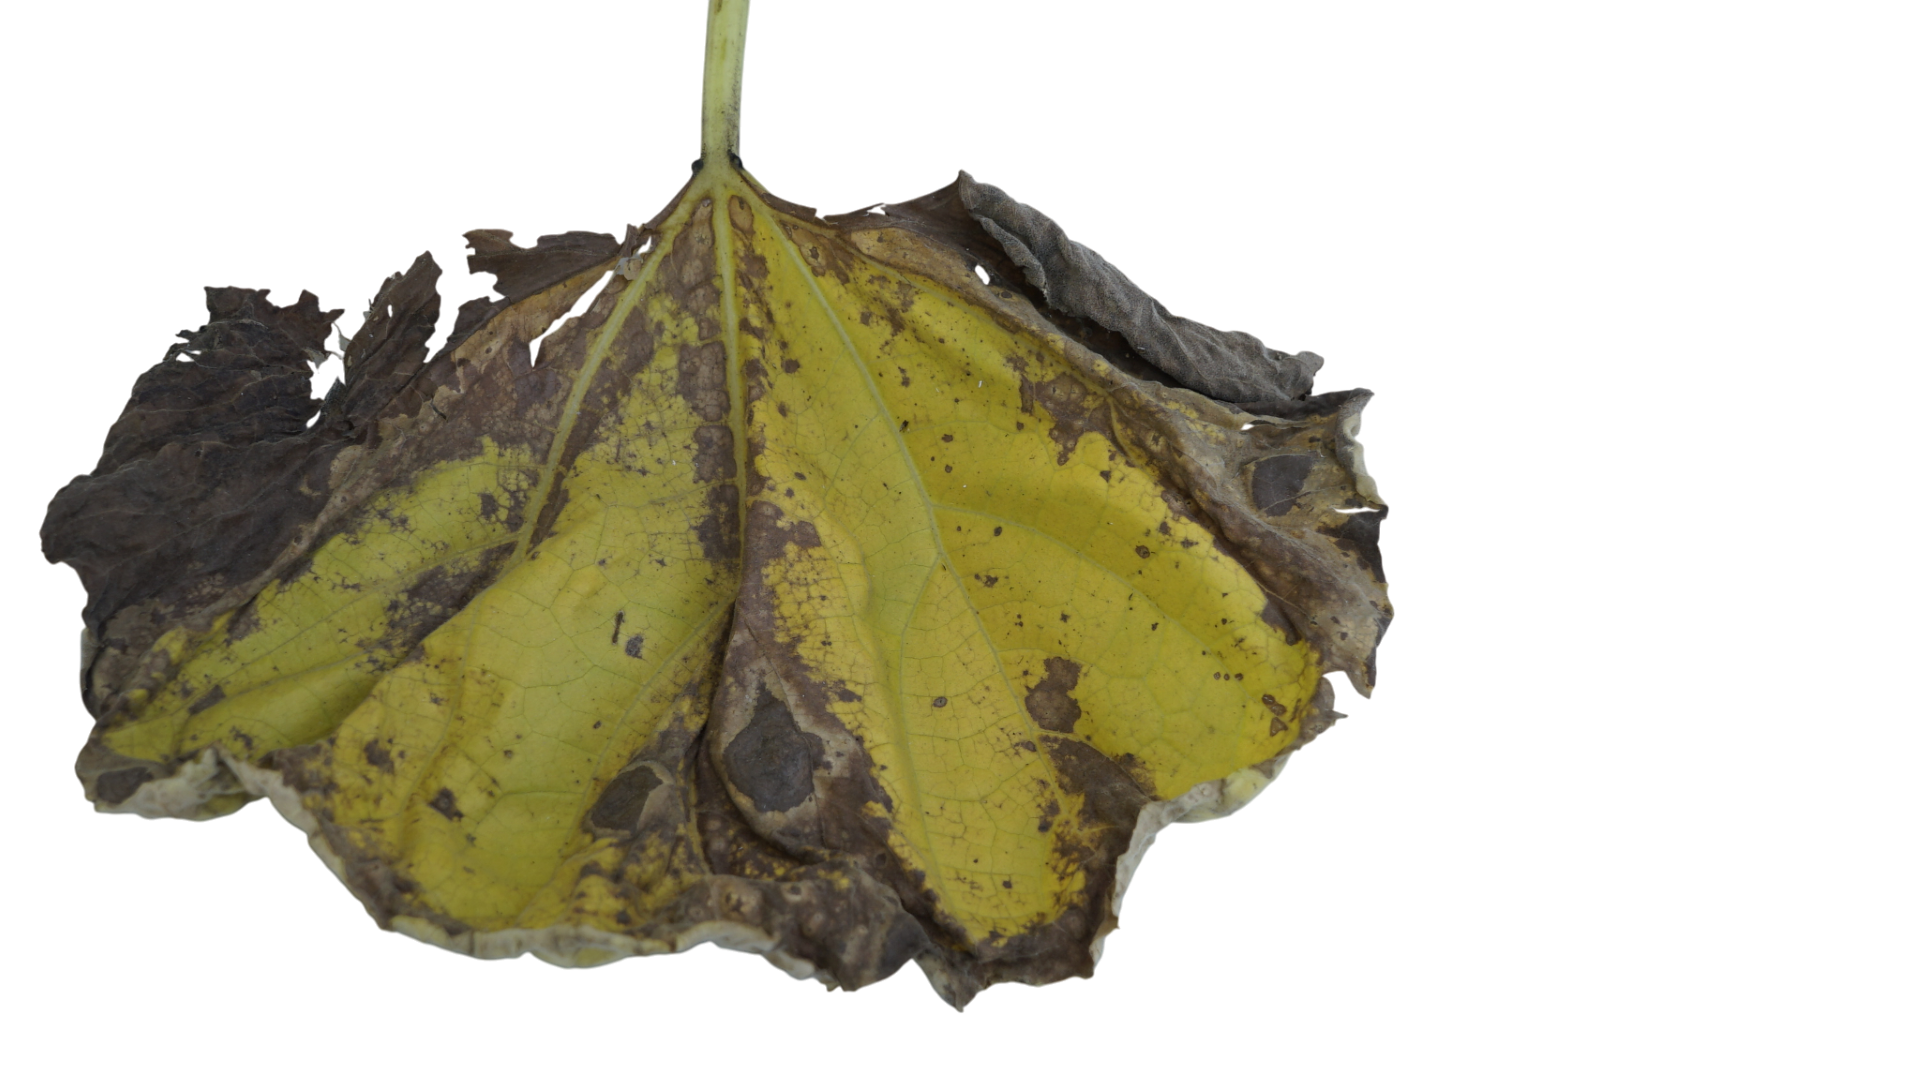
Crop: Bottle Gourd
Label: Downy_Mildew